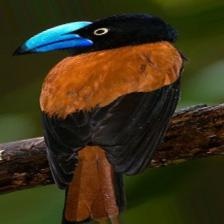
Species: HELMET VANGA
Scientific name: EURYCEROS PREVOSTII